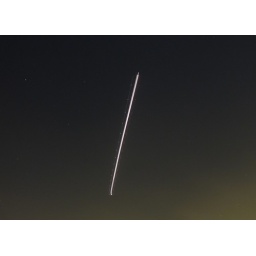
airplane in the sky